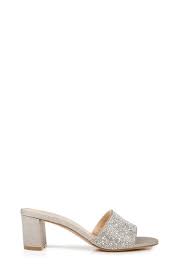
Label: Clog